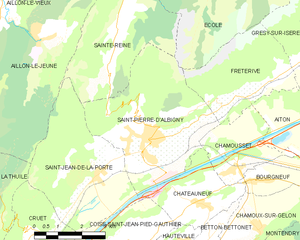
Carte des communes françaises Saint-Pierre-d'Albigny
Saint-Pierre-d'Albigny est une commune française de la combe de Savoie, située dans le département de la Savoie en région Auvergne-Rhône-Alpes.